Sai Sai Kham Leng

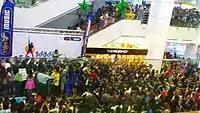
Sai Sai Kham Leng's album "Date Date Kye" release performance in Yangon, 2012

In 2005, Sai Sai released album "Sai Sai Hu Khaw Thi" (It is Called Sai Sai) and the follow-up albums "Happy Sai Sai Birthday" was released in 2007, "Ever Golli" (Always Dwifter) was released in 2009, "Date Date Kye" (Topnotch) was released in 2012. In 2013, Sai performed in the opening and closing ceremonies of the 2013 Southeast Asian Games as home country.